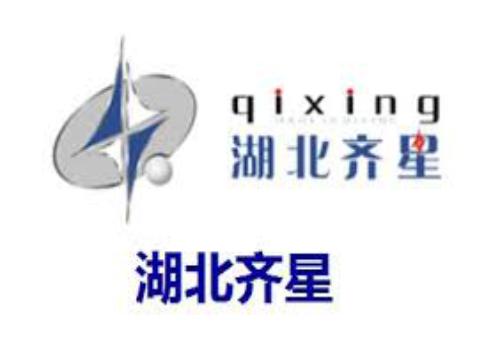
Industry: Others